Francisco Rodríguez (Mexican pitcher)

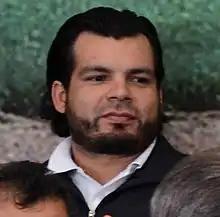
Rodríguez at Los Pinos with Tigres de Quintana Roo in 2013

Francisco Rodríguez Murillo (born February 26, 1983) is a Mexican former professional baseball pitcher. He played in Major League Baseball (MLB) for the Los Angeles Angels of Anaheim from 2010 to 2011.